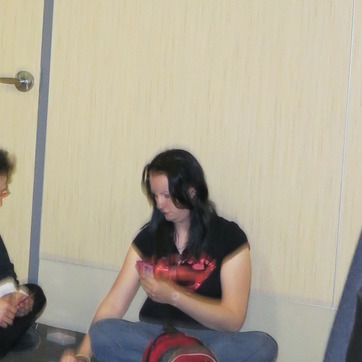
Material: hair